Jacqueline Macaulay

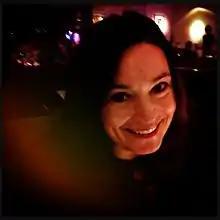
Jacqueline Macaulay 2012

Jacqueline Macaulay was born in Doncaster, England, to a Scottish father, an army officer, and a Hungarian mother. She grew up in England (until 1973) and the Netherlands (1973–1986), where she graduated in 1985. In 1986, she moved to Germany to study at the State University of Music and Performing Arts in Stuttgart (1987–1990).